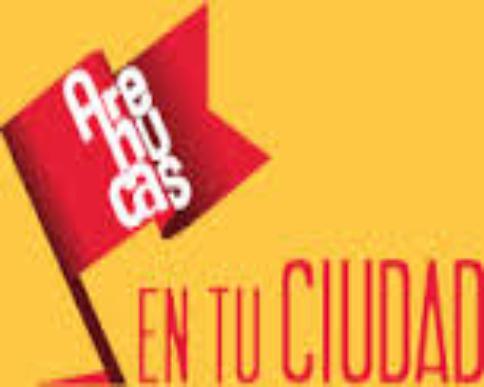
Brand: Arehucas
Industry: Food